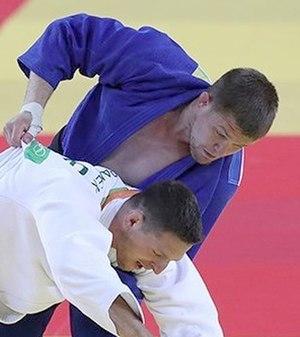
Judo aux Jeux olympiques d'été de 2016 - Moins de 100 kg hommes